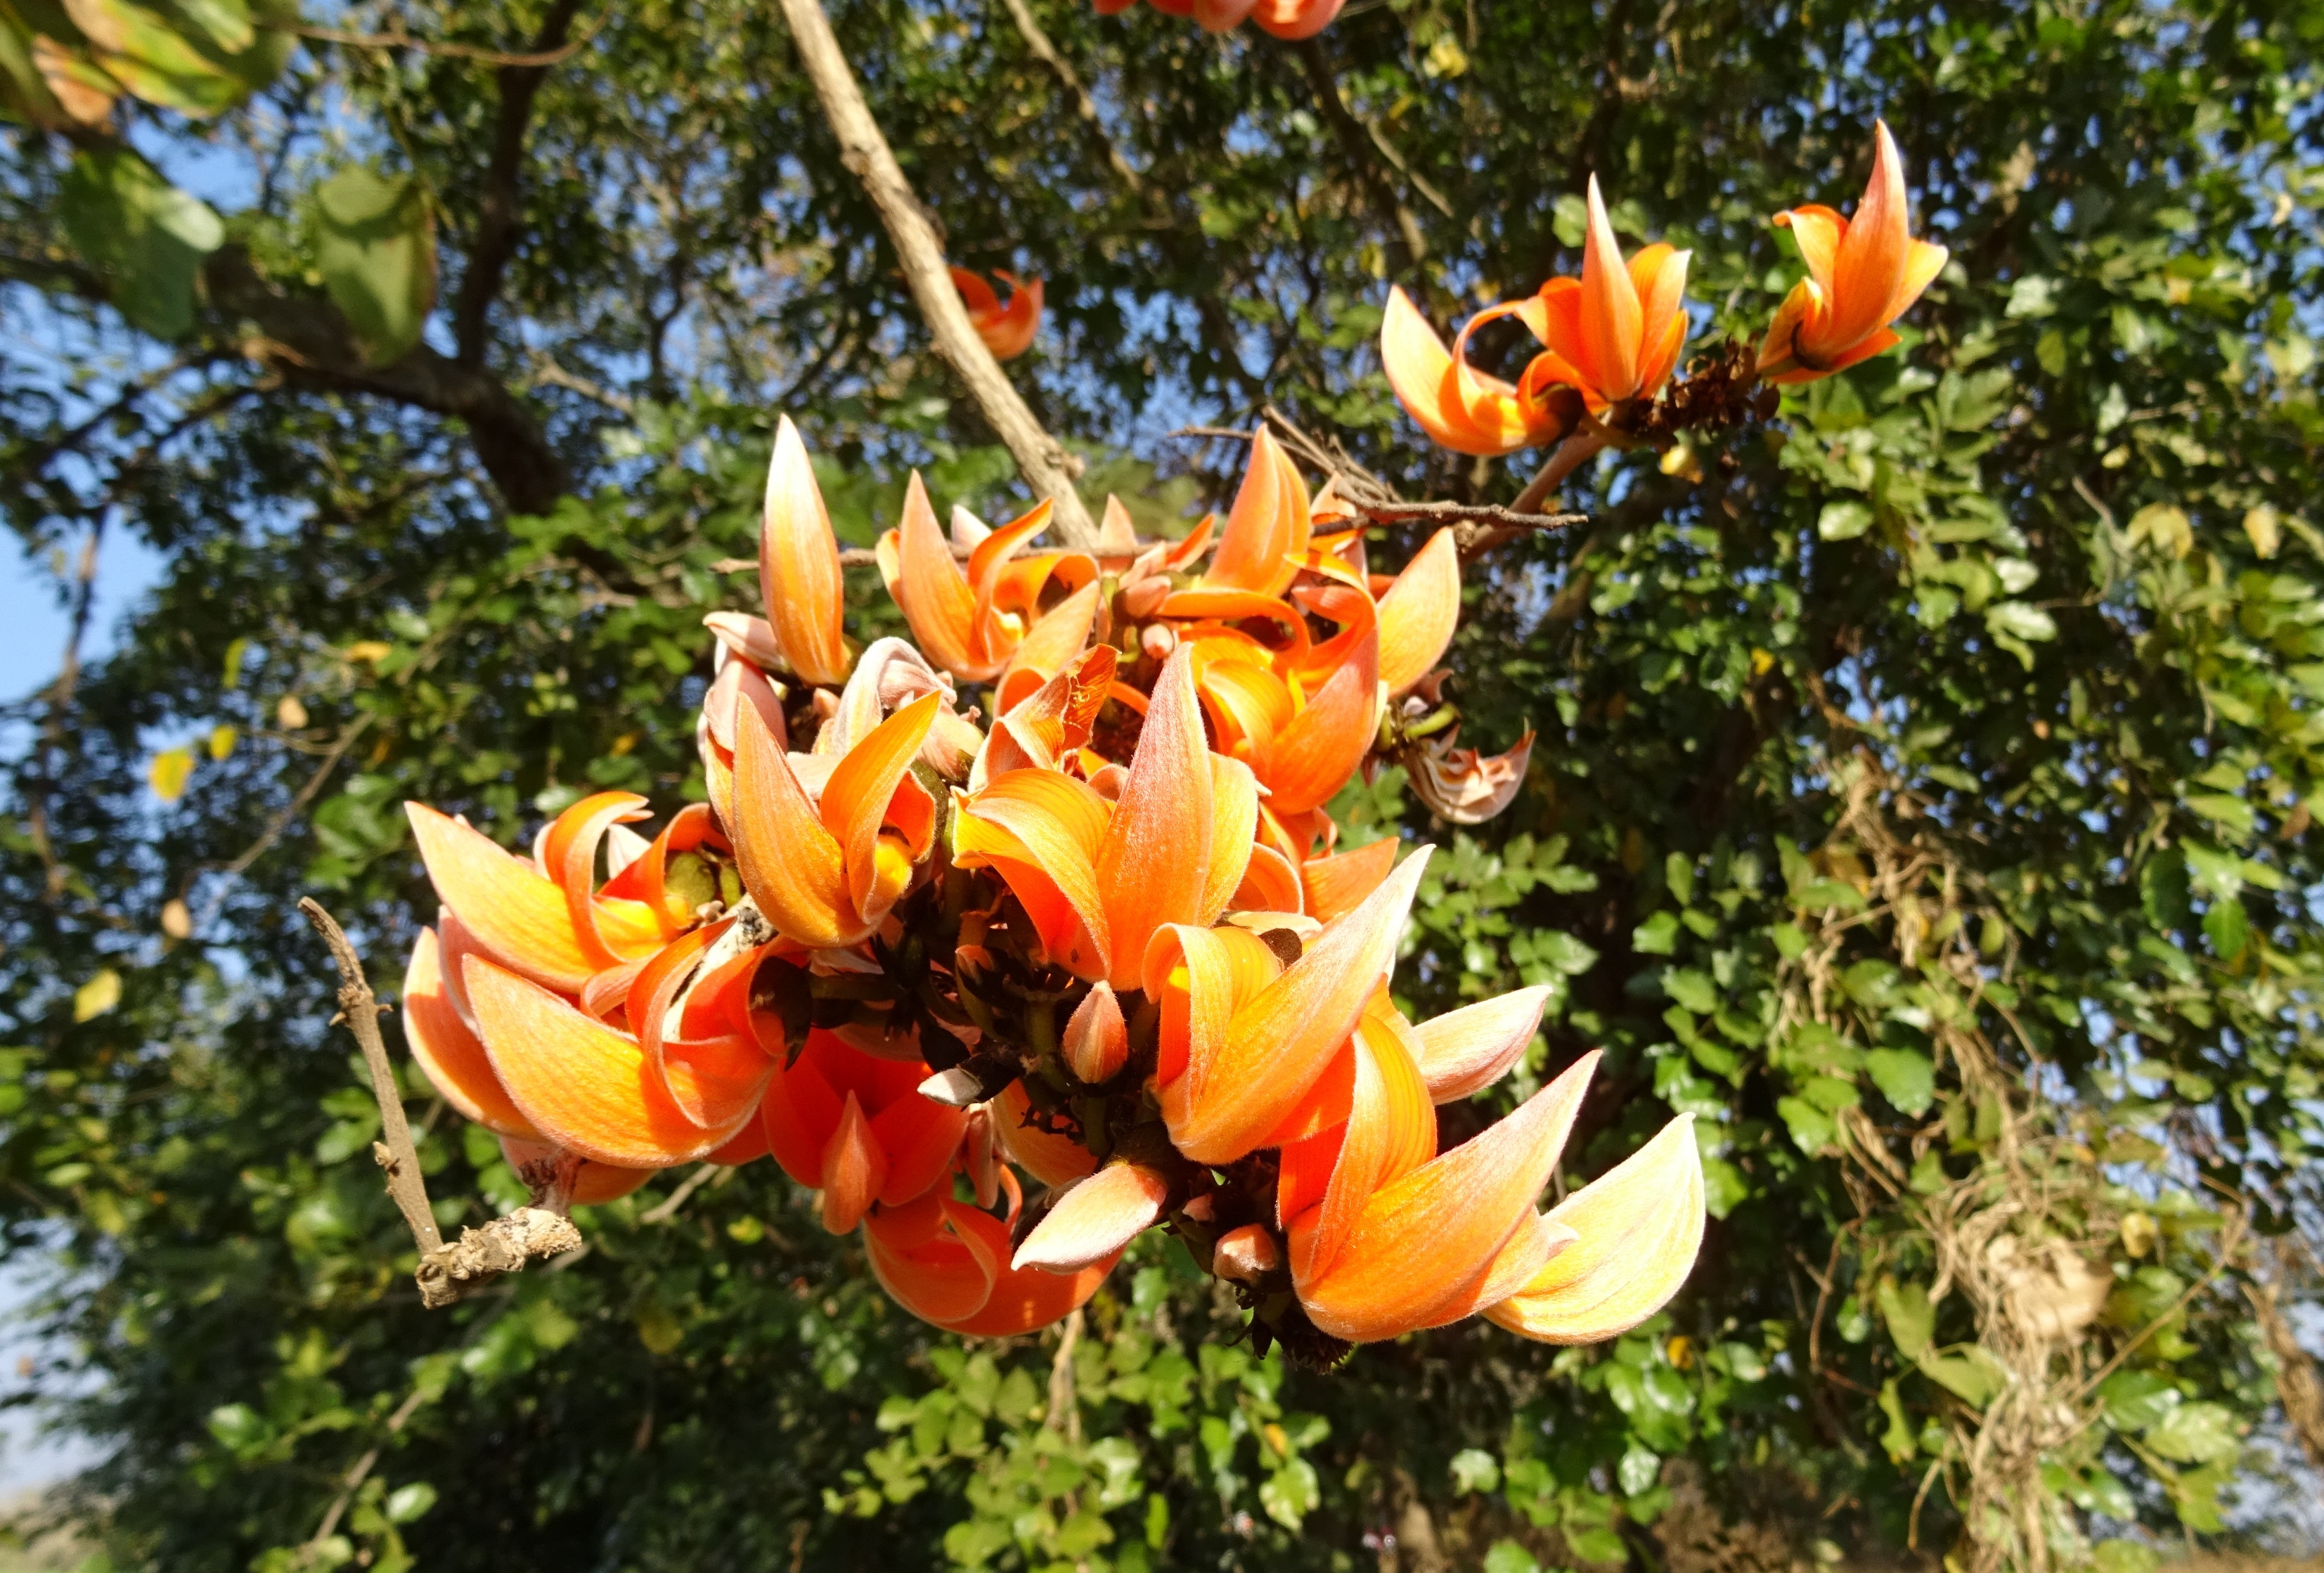
plant, flower, produce, botany, flora, wildflower, shrub, india, karnataka, flowering plant, fabaceae, land plant, butea monosperma, palash, flame of the forest, bastard teak, battle of plassey tree, bengal kino, palas tree, parrot tree, dhak, tesu, kimshuka, butea frondosa, butea braamania, plaso monosperma